Herbert H. Ramsay

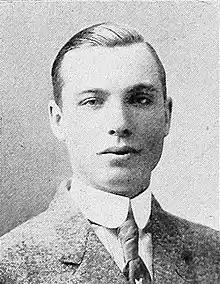
Herbert Hartley Ramsay, 1905

Ramsay was born in Saginaw, Michigan, but lived in Lake Charles, Louisiana while growing up and moved to Los Angeles, California after his freshman year of college. He was the son of Katherine Penoyer and William E. Ramsay, a lumberman with The Bradley, Ramsay Lumber Company which operated in both Michigan and Louisiana. His nickname was "Tack" because his older brother was "Spike", and he was a littler version of a spike or a tack.